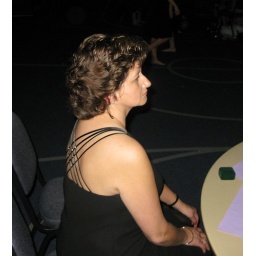
2008-MAR-15;  Tari in her dynamite black dress